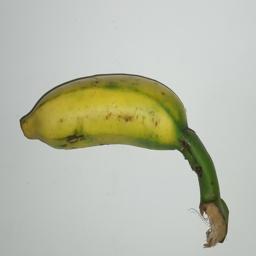
Ripeness: Semi-ripe